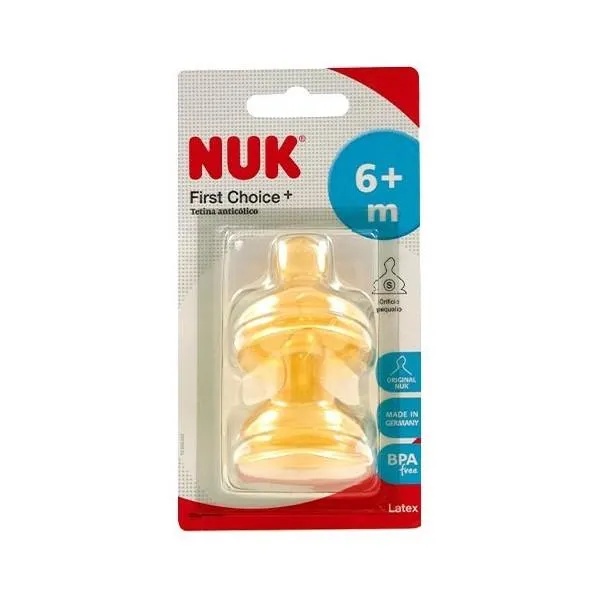
Nuk Feliubadalo Latex Teat Firstchoice T2l
Brand: Nuk
Category: Baby & Toddler > Nursing & Feeding > Feeding Essentials > Baby Bottle Nipples & Liners > Baby Bottle Nipples > Standard Nipples